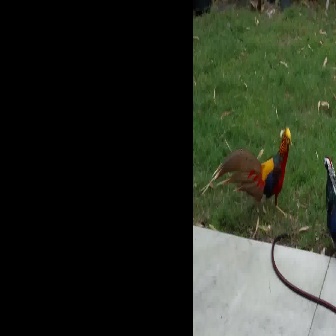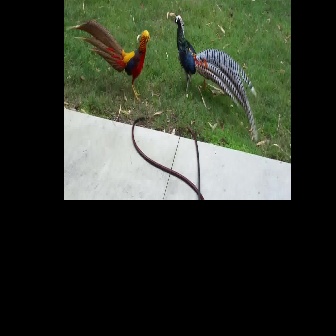
  Please identify the target specified by the bounding box [198,125,292,218] in the first image and locate it in the second image. Return the coordinates in [x_min,y_min,x_max,y_max] format.
Answer: [65,16,151,103]